Dagbon music and dance

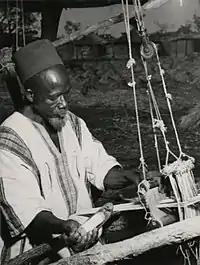
A weaver plies his craft at Flyboyiri (1957)

Dagbani music is best known for an extremely advanced drumming tradition, especially using the lunga and gungon.